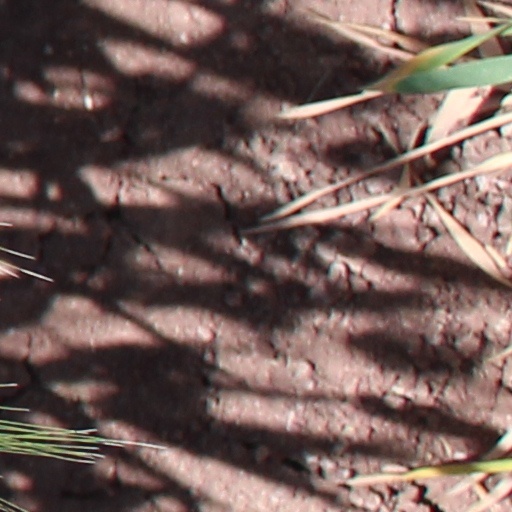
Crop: wheat